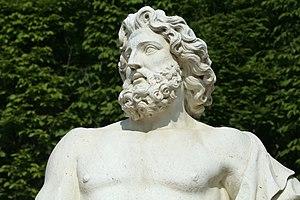
Parc de Versailles, demi-lune du bassin du Char-d'Apollon.Jupiter tenant son foudre, Jean-Jacques Clérion, 1686-1687, h. 2.7 m, marbre. inv1850n°9152